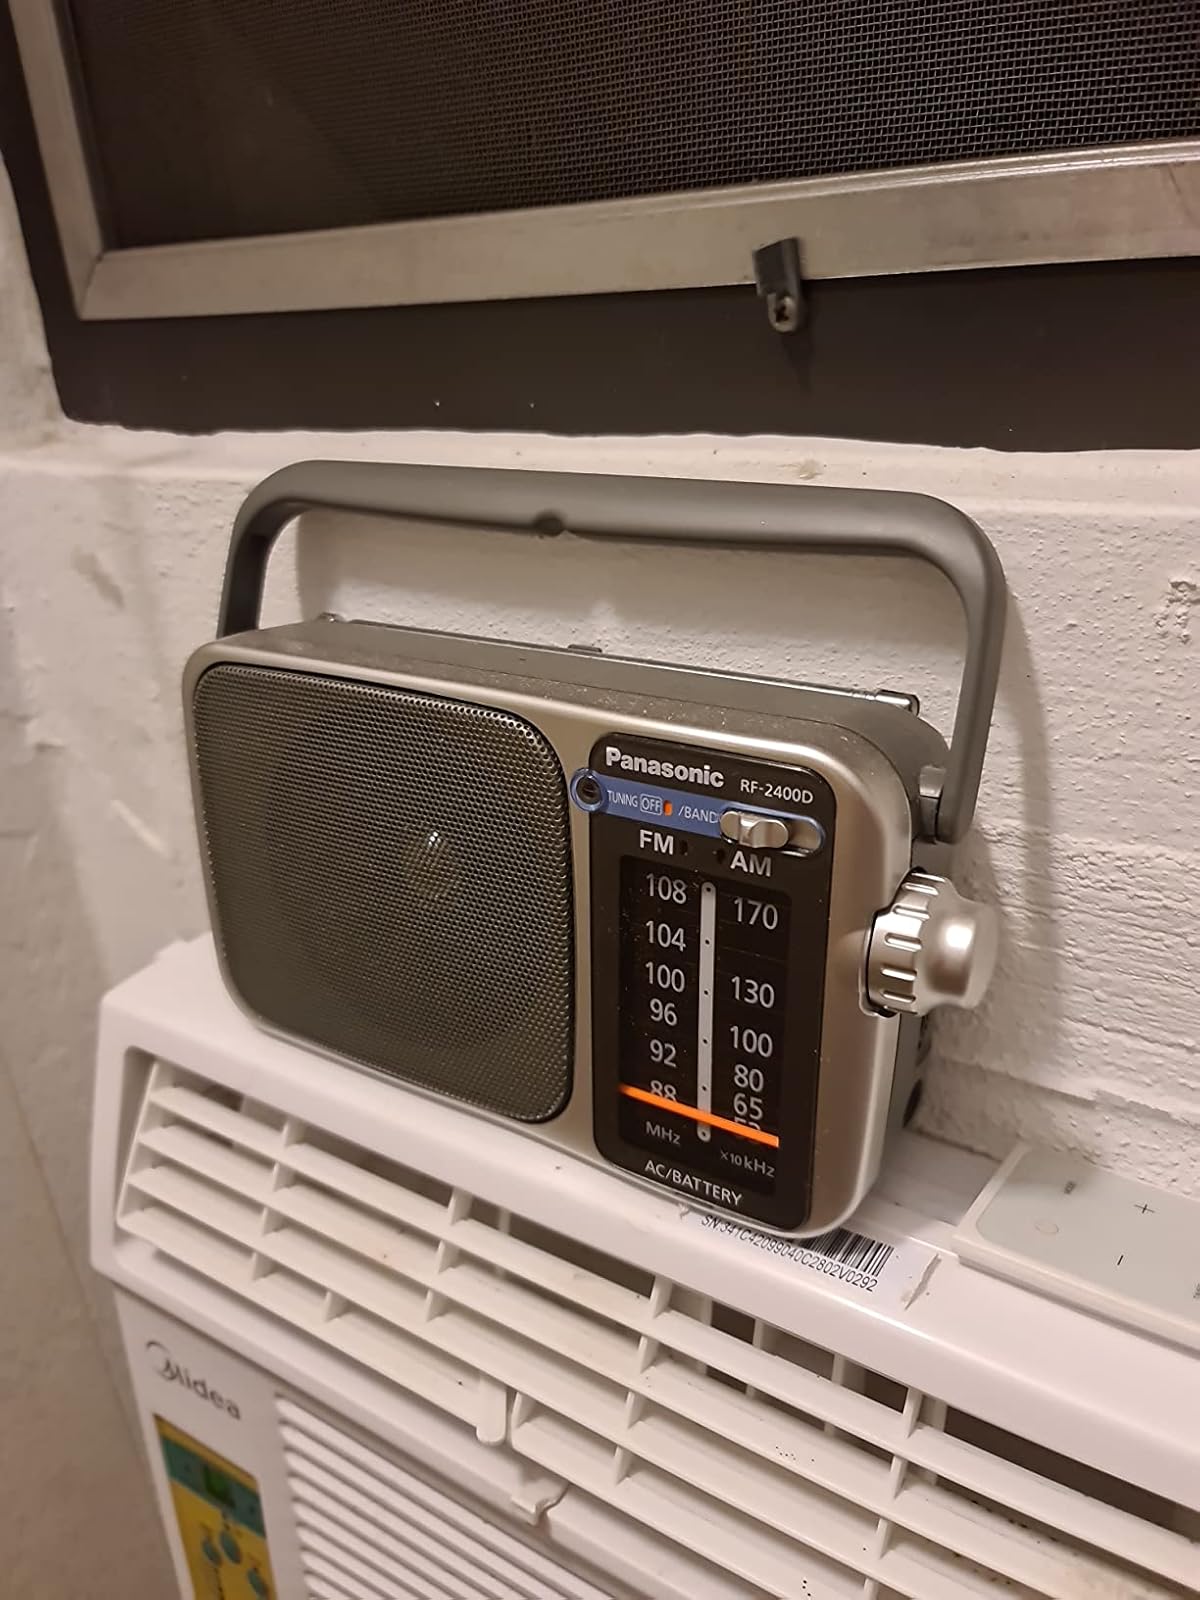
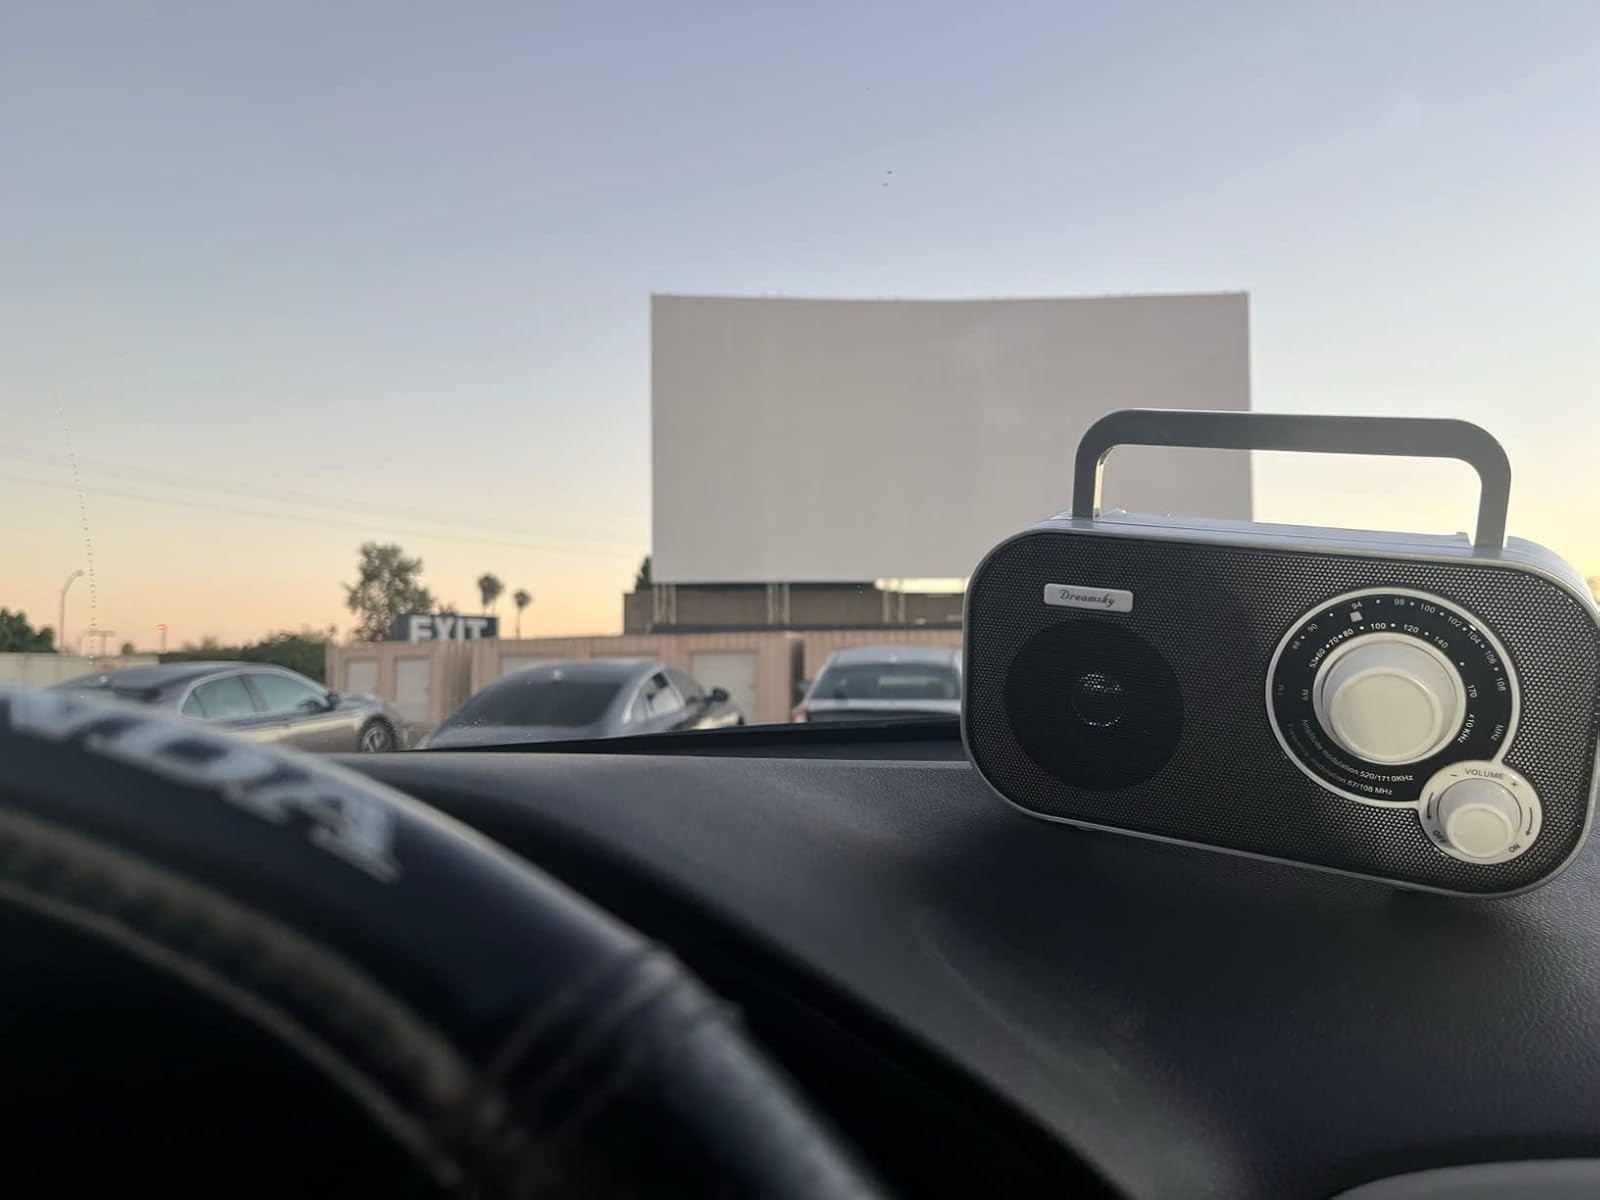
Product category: radio
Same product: no